Almira Hershey

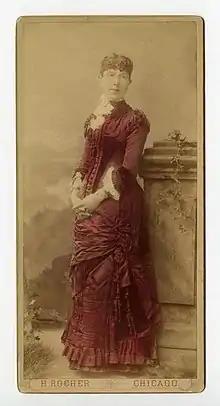
Mira Hershey, ca. 1876, UCLA University Archives

Almira Hershey (November 14, 1843 – March 6, 1930) was a civic leader, businesswoman, property developer, Hollywood hotel proprietor, and philanthropist.